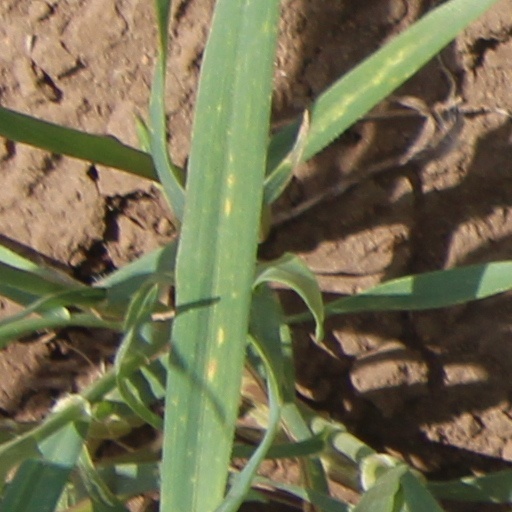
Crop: wheat